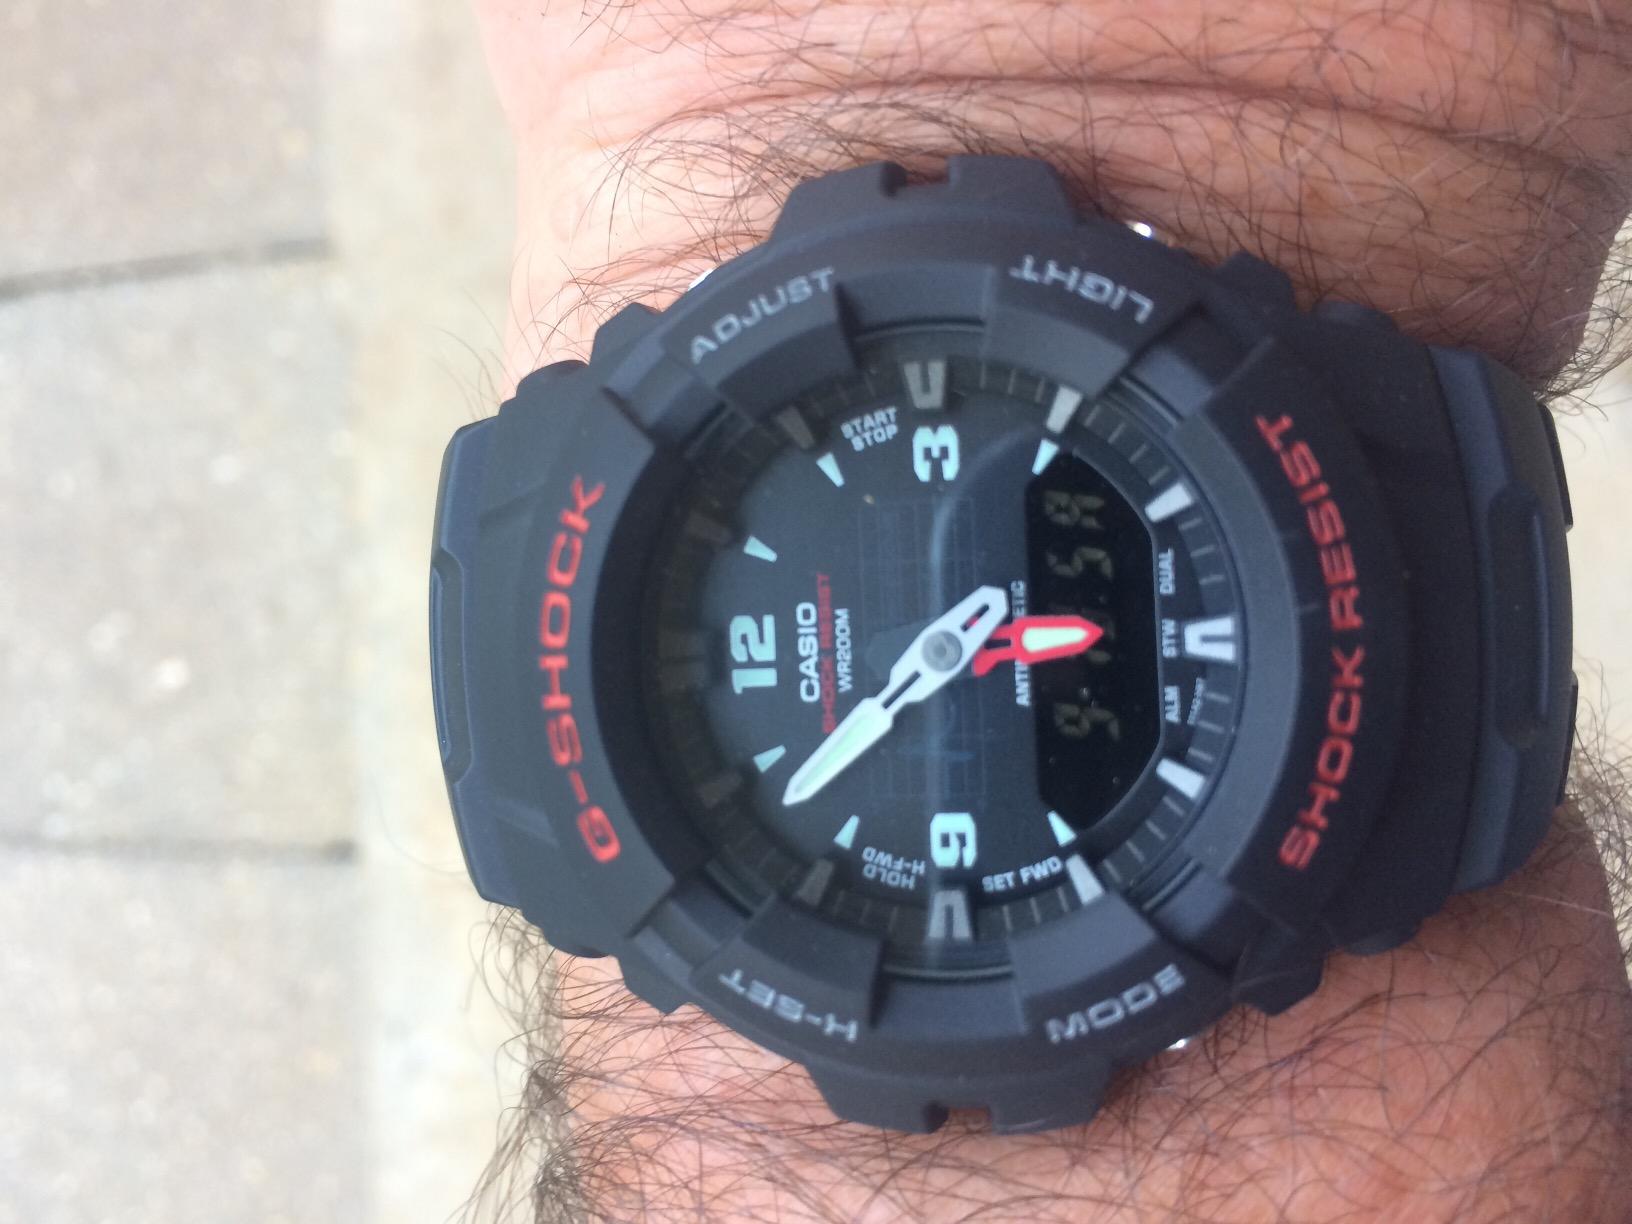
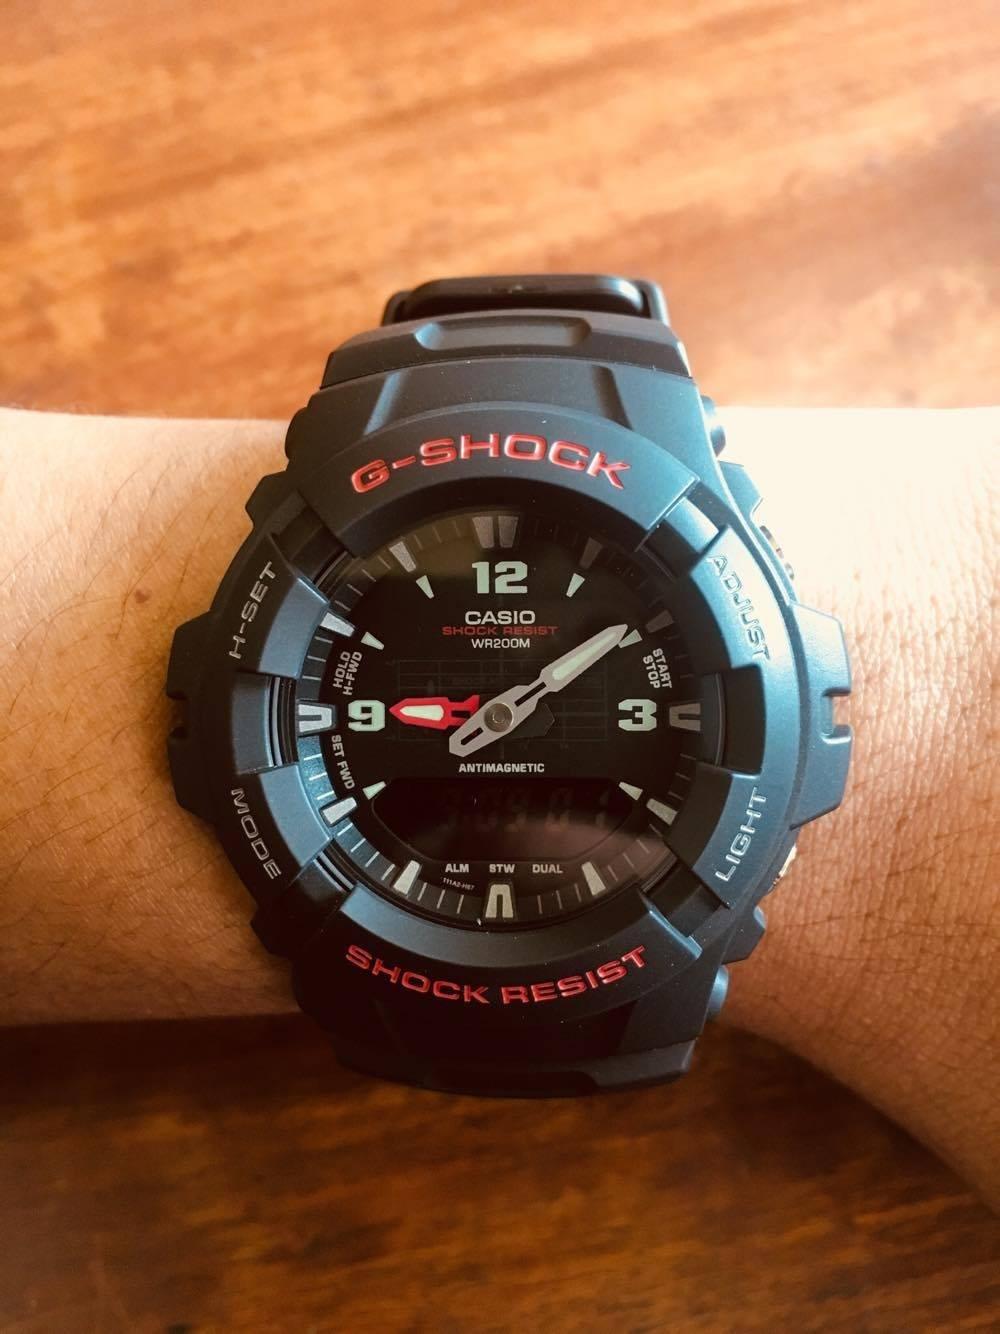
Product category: accessories_watch
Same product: yes